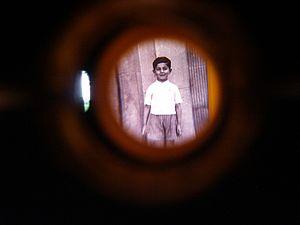
Le centre « Brama Grodzka – Teatr NN » est une institution culturelle de Lublin. Le centre se trouve dans la porte Grodzka, aussi connue comme la Porte juive, qui était un passage entre la partie chrétienne et la partie juive de la ville. L’organisation se concentre sur les questions de patrimoine culturel, en particulier le passé judéo-polonais de Lublin.
Henio Żytomirski, né à Lublin le 25 mars 1933 et mort le 9 novembre 1942, est un garçon juif polonais tué dans la chambre à gaz du camp de concentration de Majdanek. Il est l'un des symboles de la Shoah en Pologne.